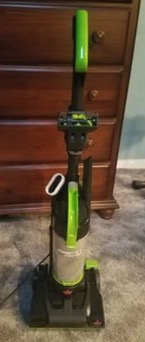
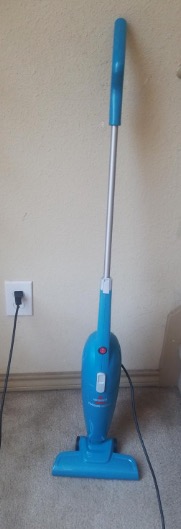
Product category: items_vacuum
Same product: no